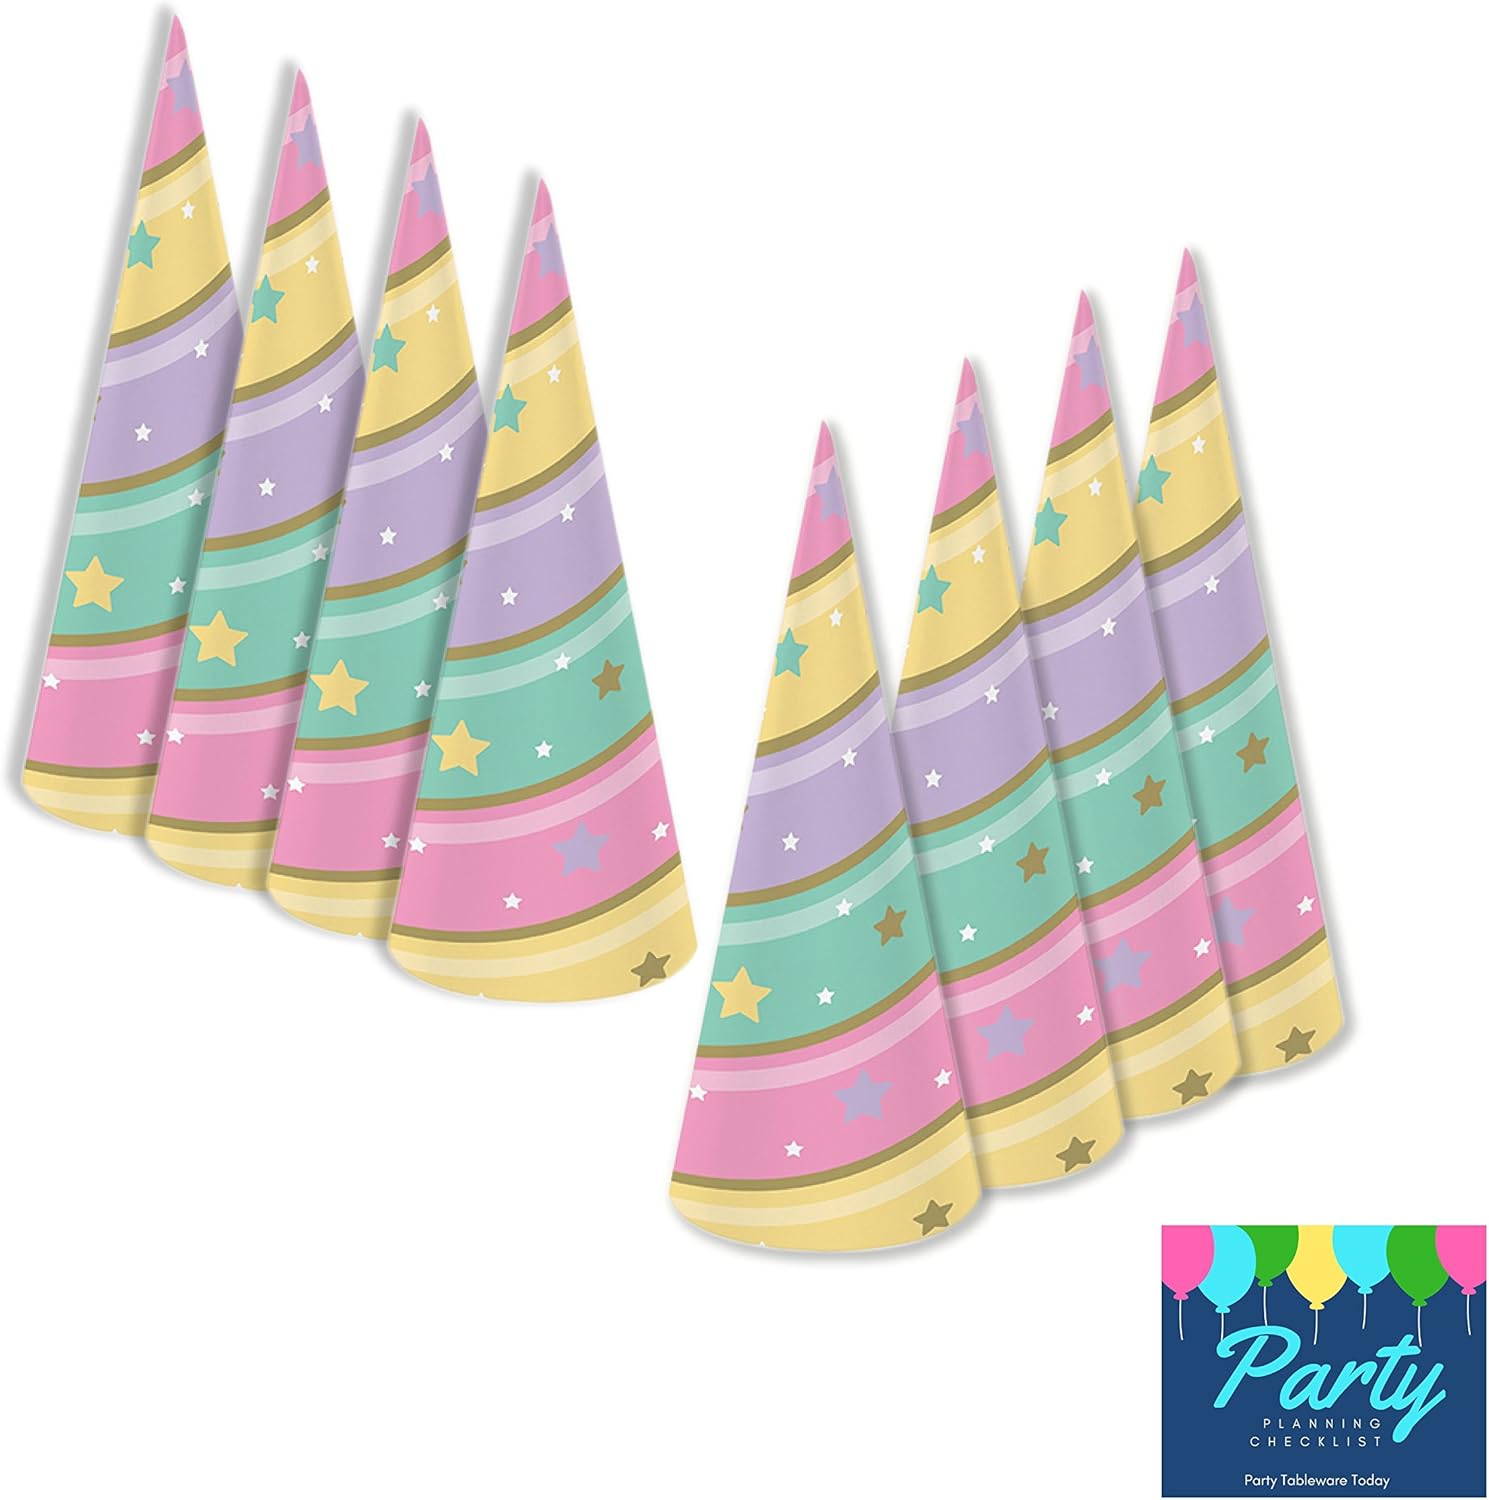
Party Tableware Today Unicorn Party Hats - Set of 16
Category: AMAZON FASHION
An essential piece for a Unicorn themed birthday . (16) Paper Unicorn Horn Party Hats  Pastel colored swirls with gold accents and stars You'll also receive a unique Party Tableware Today Party Planning Checklist PDF to help get your party organized so you can enjoy the party too!
Features: Elastic closure | Unicorn Party Hats for 16 Guests | (16) Paper Unicorn Horn Party Hats | Pastel colored swirls with gold accents and stars | Elastic chin strap to fit on top of any child's head | You'll also receive a unique Party Tableware Today Party Planning Checklist PDF to help get your party organized so you can enjoy the party too!